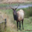
Label: deer